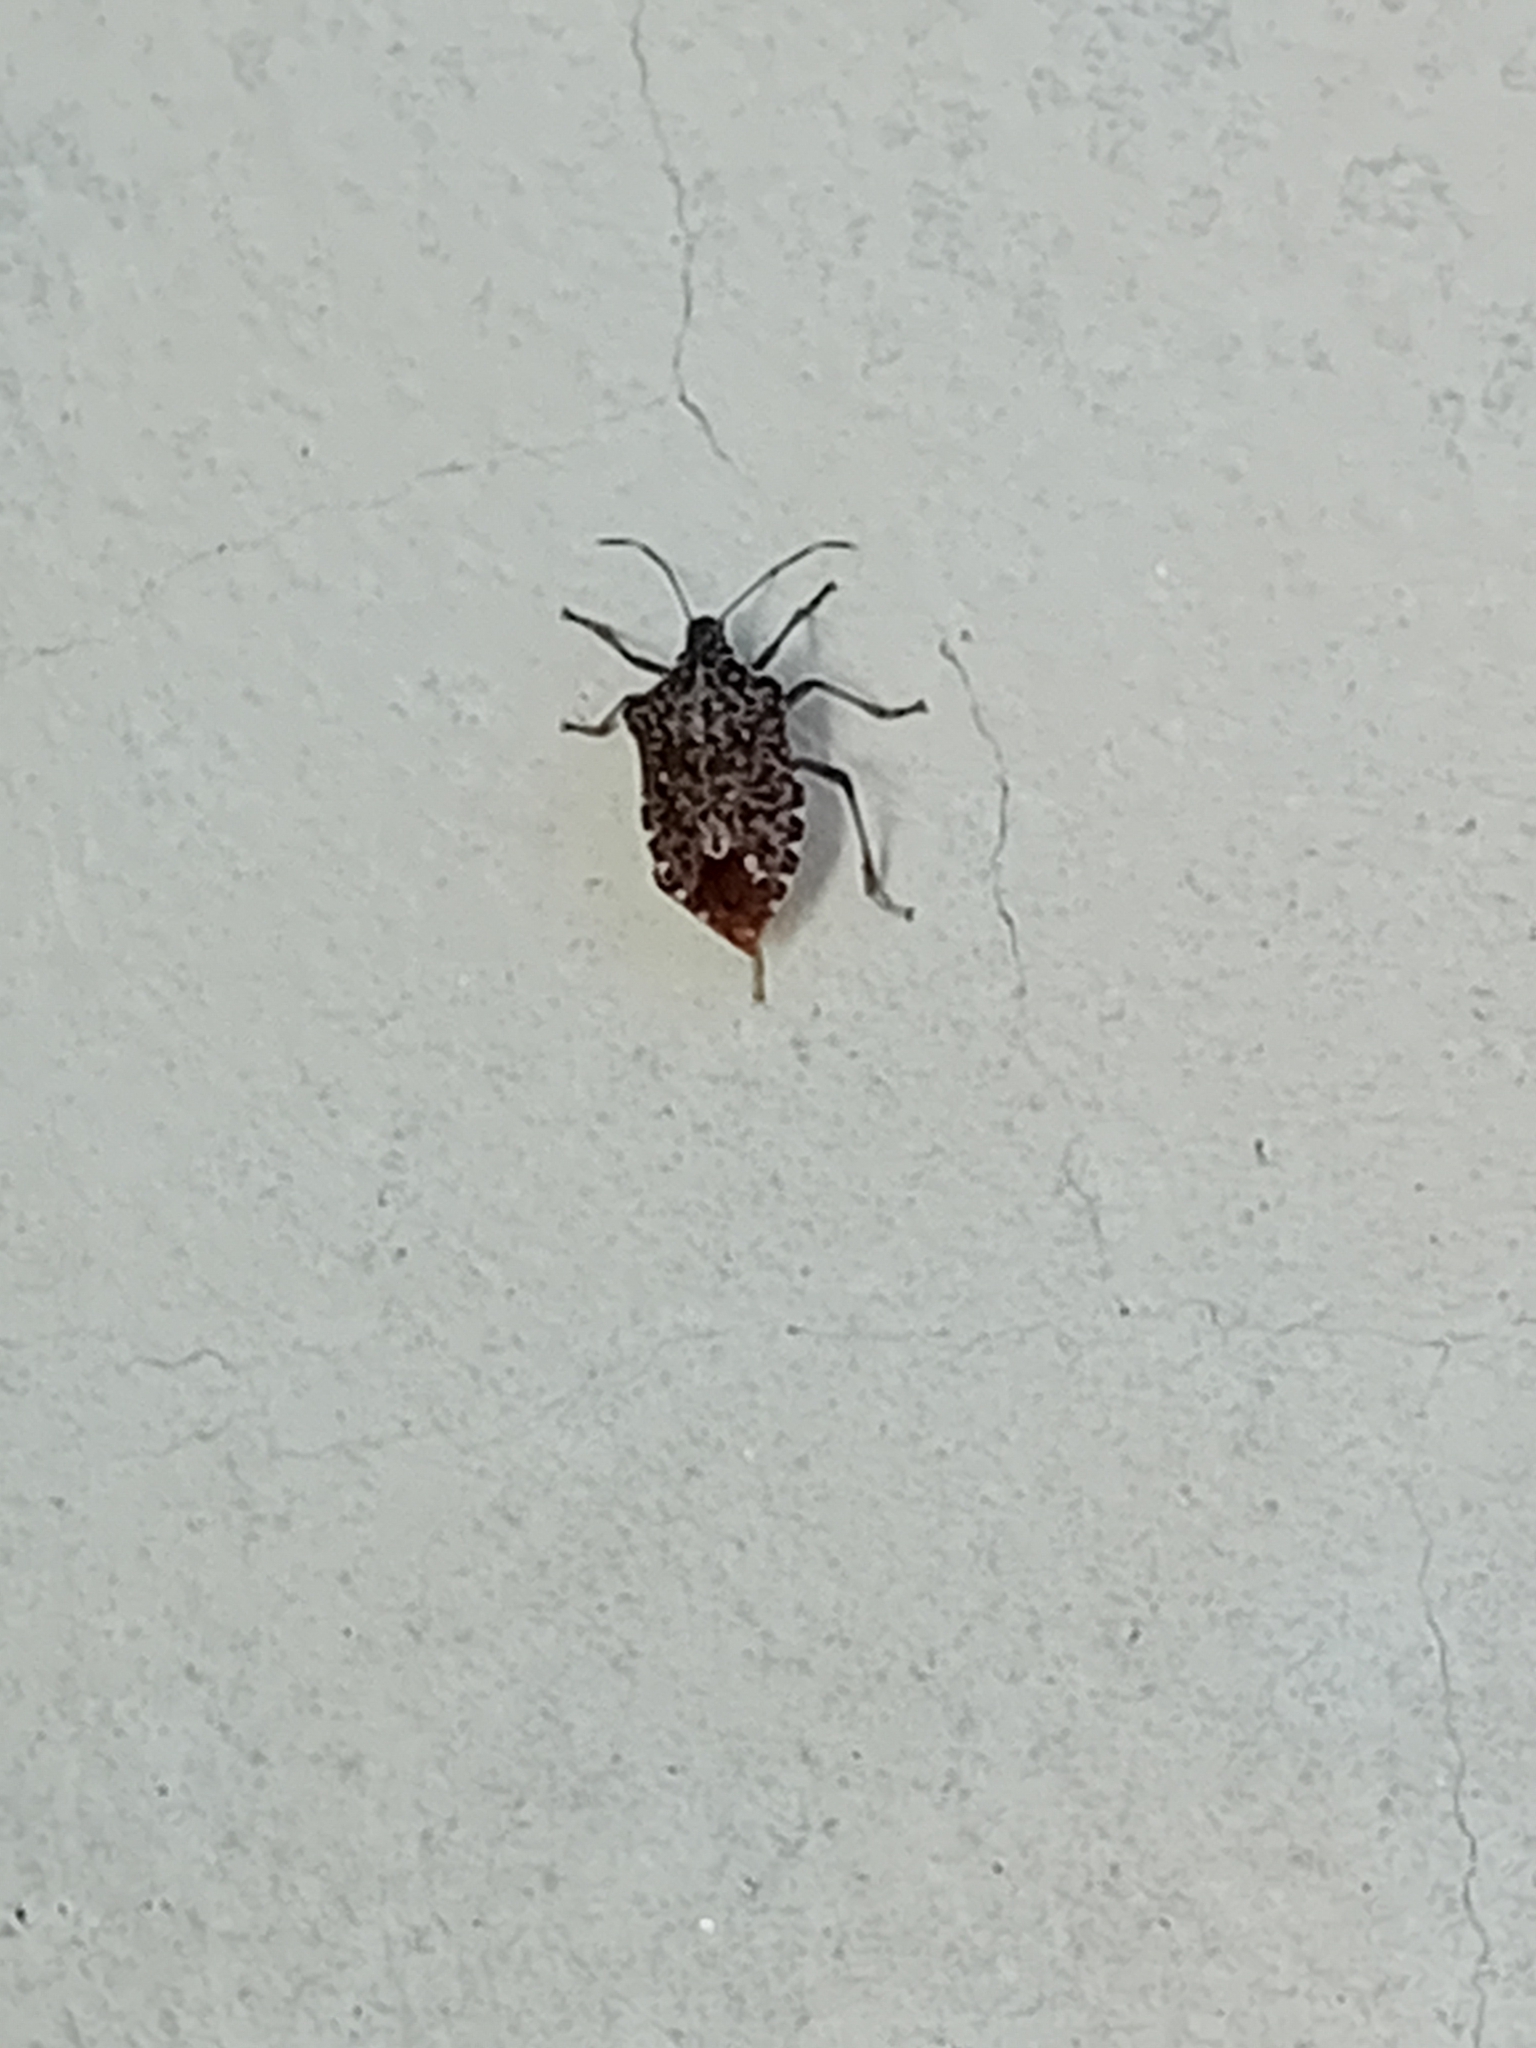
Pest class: stink_bug